The Wizarding World of Harry Potter (Universal Orlando Resort)

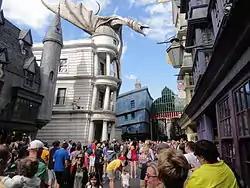
Gringotts Bank, which houses Harry Potter and the Escape from Gringotts

Diagon Alley's flagship ride is "Harry Potter and the Escape from Gringotts", a 3-D motion-based steel roller coaster dark ride based around Gringotts Bank, the wizarding bank in Diagon Alley. Riders enter the bank into the queue area where Blordak greets visitors and instructs them to continue past him to travel deep into the vaults of the bank to open an account. Unlike "Harry Potter and the Forbidden Journey", this ride is hosted by Bill Weasley, played by Domhnall Gleeson, reprising his role from "Harry Potter and the Deathly Hallows – Part 1" and "Part 2".